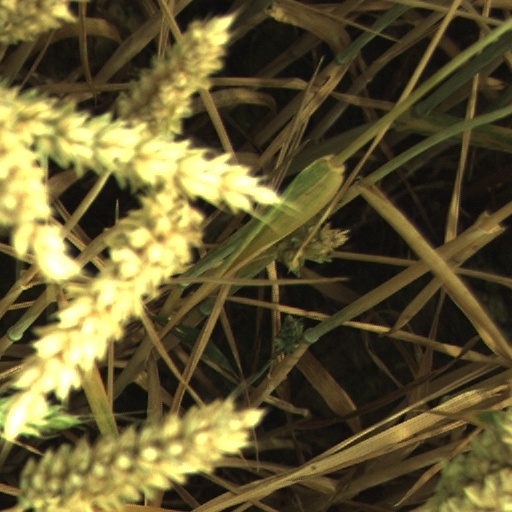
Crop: wheat